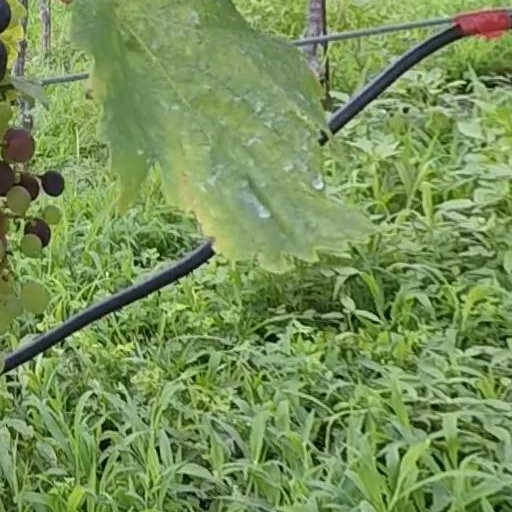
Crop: grape